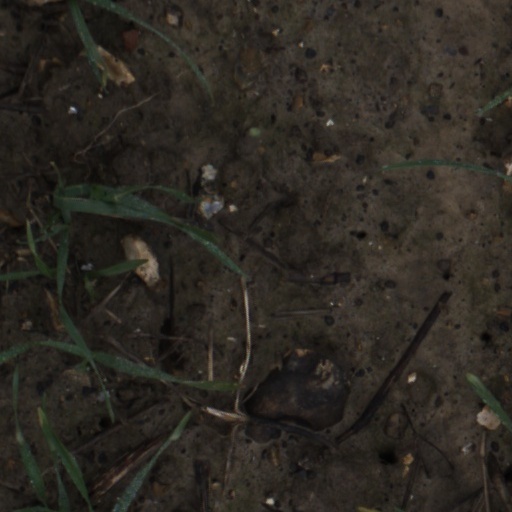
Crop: wheat